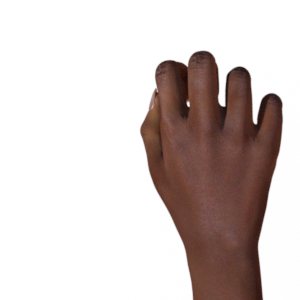
Label: rock